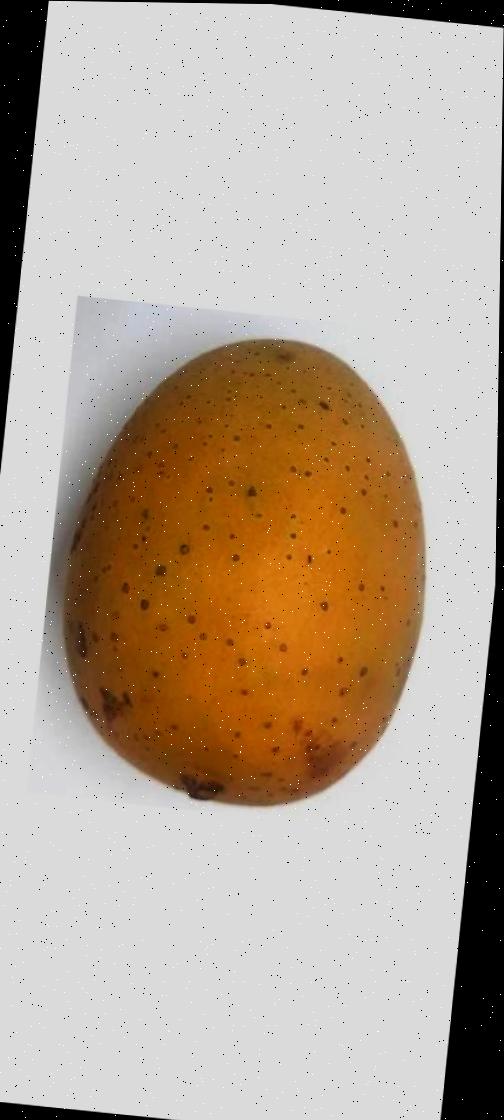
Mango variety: Gourmoti